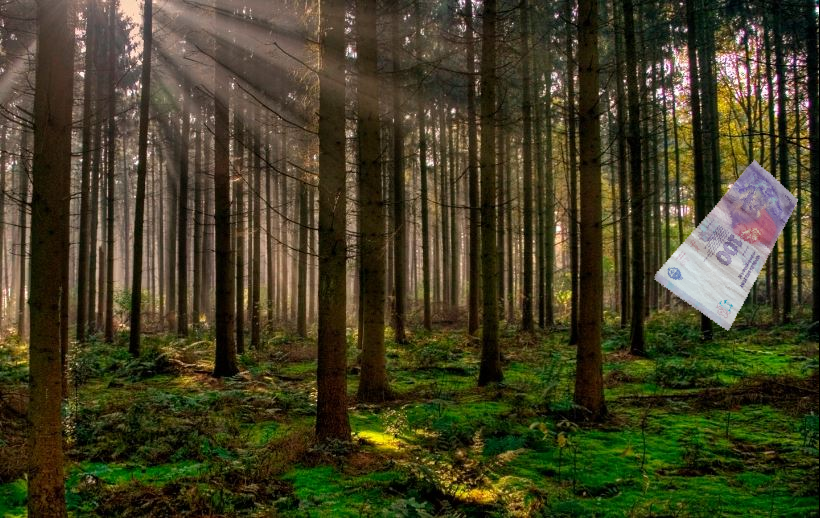
Denominación: 100